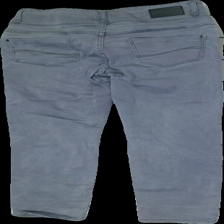
View: back
Type: Jeans
Category: Ladies
Brand: Cappuchini
Colors: Grey
Material: 65% cott 35% visc
Cut: Regular
Size: 36
Season: All
Price range: <50
Recommended usage: Export